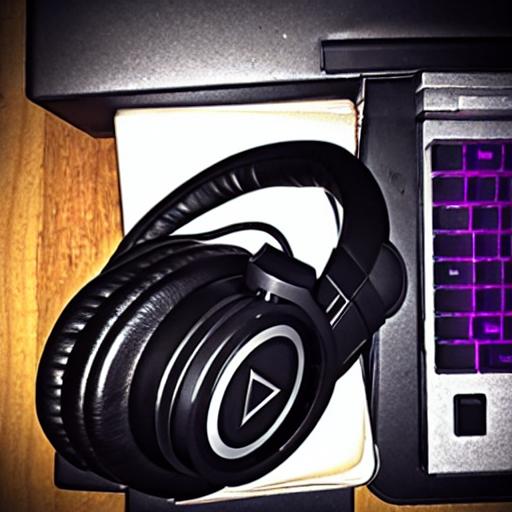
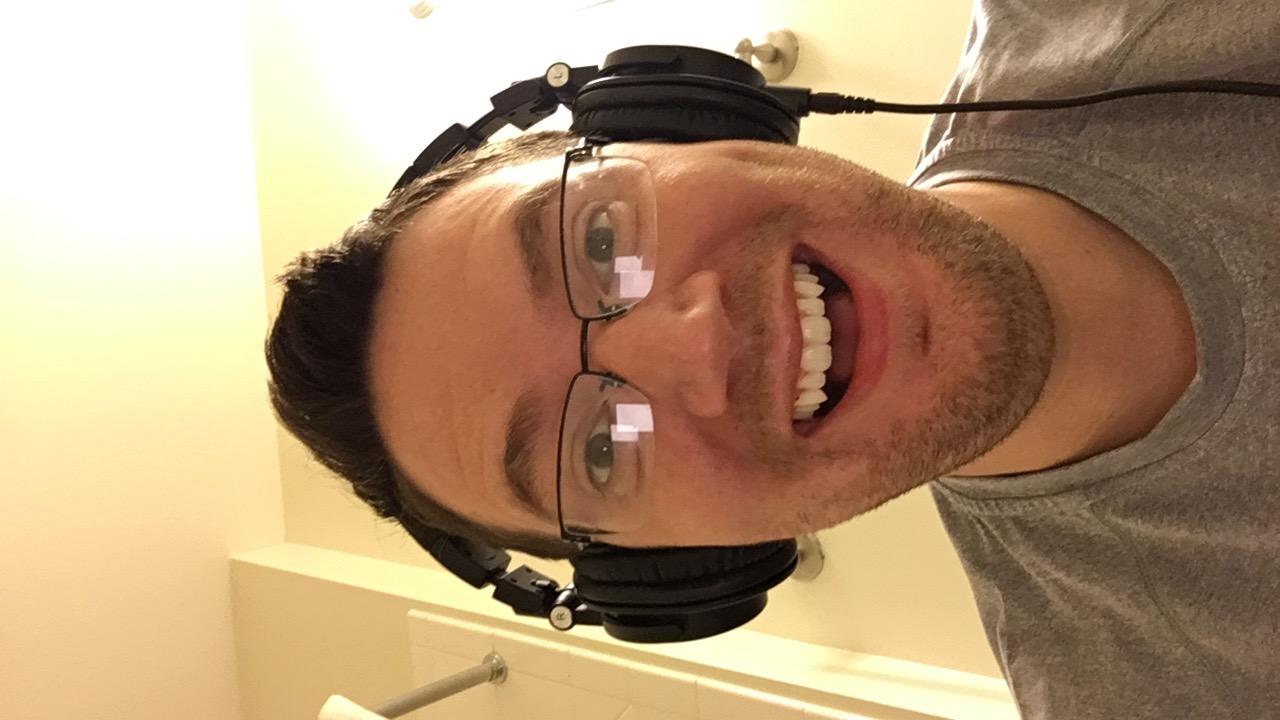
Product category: headphones
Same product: no